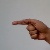
The image shows a hand gesture representing the letter 'G' in Indian Sign Language.